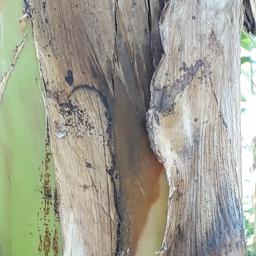
Label: PSEUDOSTEM WEEVIL